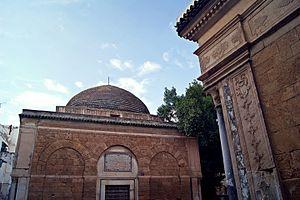
Tourbet El Bey This is a photo of the protected monument identified by the ID 11-80 in Tunisia.
La première tourba de Hussein Iᵉʳ Bey, dite tourba de Lalla Mennana, est un mausolée tunisien situé au sud-ouest de la médina de Tunis.